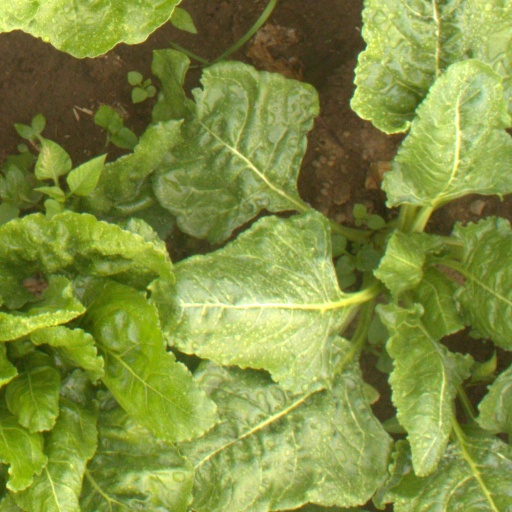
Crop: sugar beet